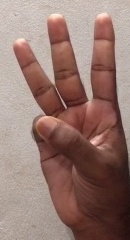
ASL sign: 6